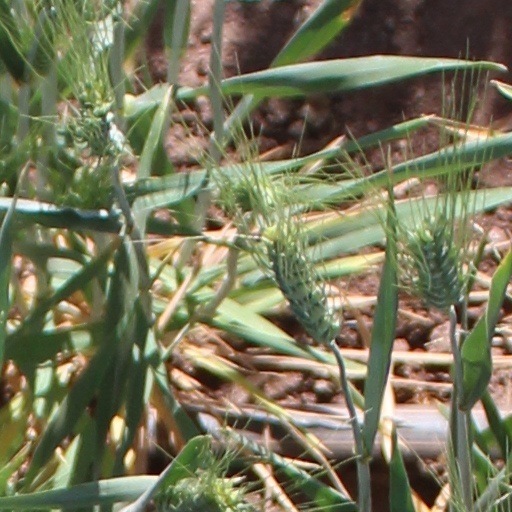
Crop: wheat